Kiribati

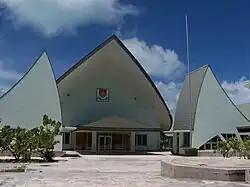
Maneaba ni Maungatabu, House of Assembly, 2000

After the attack on Pearl Harbor, during World War II, Butaritari and Tarawa, and others of the Northern Gilbert group, were occupied by Japan from 1941 to 1943. Betio became an airfield and supply base. The expulsion of the Japanese forces in late 1943 involved one of the bloodiest battles in US Marine Corps history. Marines landed in November 1943 and the Battle of Tarawa ensued. As the headquarters of the colony, Banaba was bombed, evacuated and occupied by Japan in 1942 and not freed until 1945, after the massacre of all but one of the Gilbertese on the island by the Japanese forces. Funafuti then hosted the provisional headquarters of the colony from 1942 to 1946, when Tarawa returned to host the headquarters.